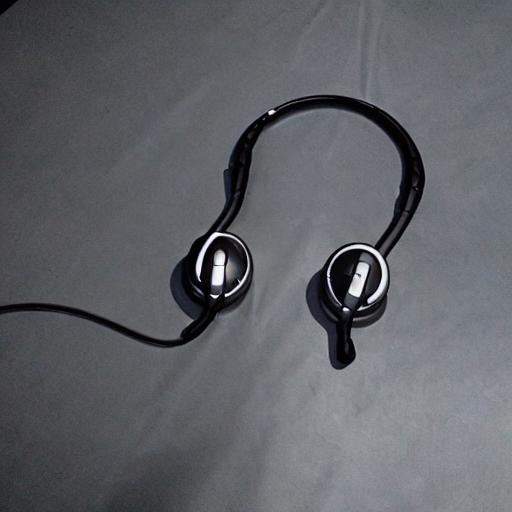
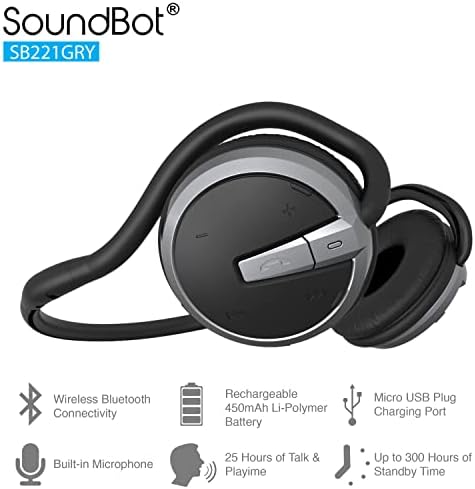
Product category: headphones
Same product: no